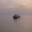
Label: ship